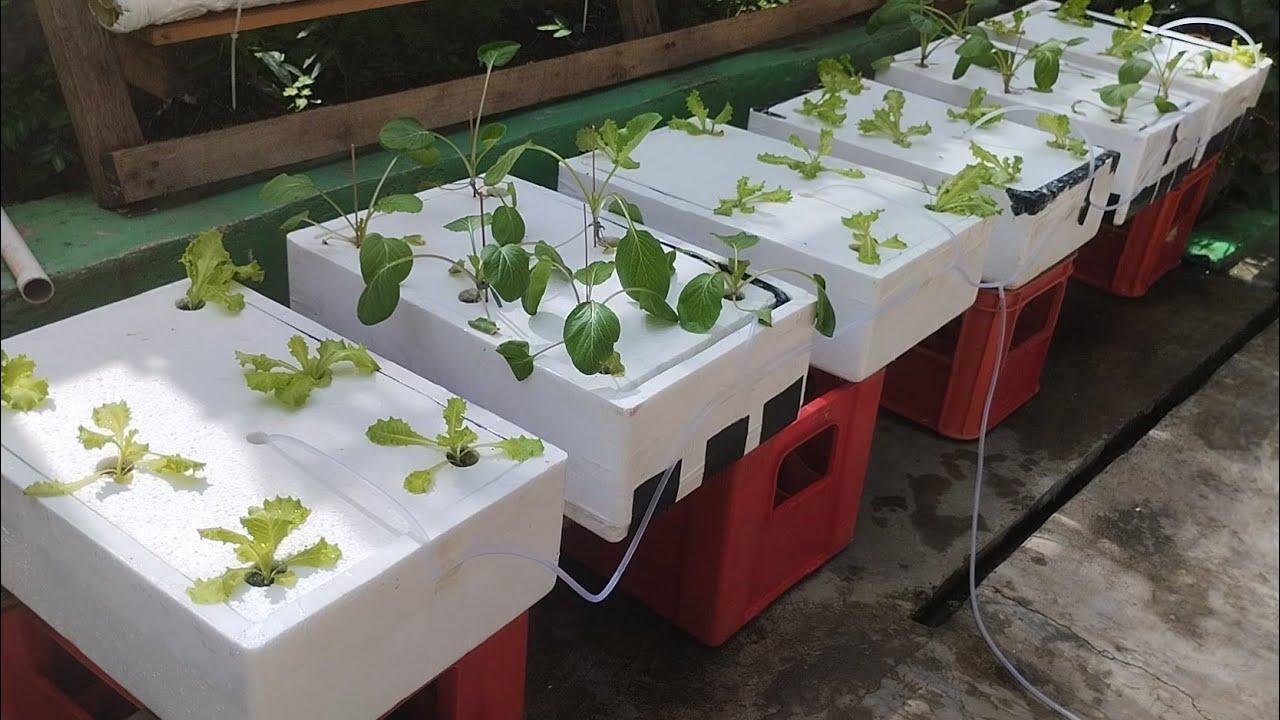
Miche midogo yenye muonekano wa rangi ya kijani, iliyomea na kustawi baada ya kupandwa kwenye vifaa maalumu vya haidroponi, vinavyotumia maji yenye virutubisho na madini stahiki kwa ajili ya ukuaji wa miche hiyo pasipo kuhitaji msaada wa udongo.